Philip Haas

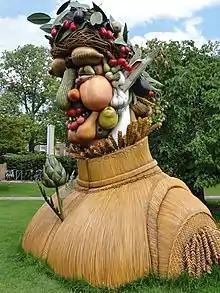
Sculpture from Hass' Four Seasons installation at Dulwich Picture Gallery, 2012, inspired by the works of Giuseppe Arcimboldo

In 2008, the Sonnabend Gallery of New York featured a film installation called "The Butcher's Shop", commissioned by the Kimbell Art Museum, in which Haas recreated the space depicted in Annibale Carracci’s 1582 painting of the same name. In 2010, he expanded this series to include works by Ensor and Tiepolo.